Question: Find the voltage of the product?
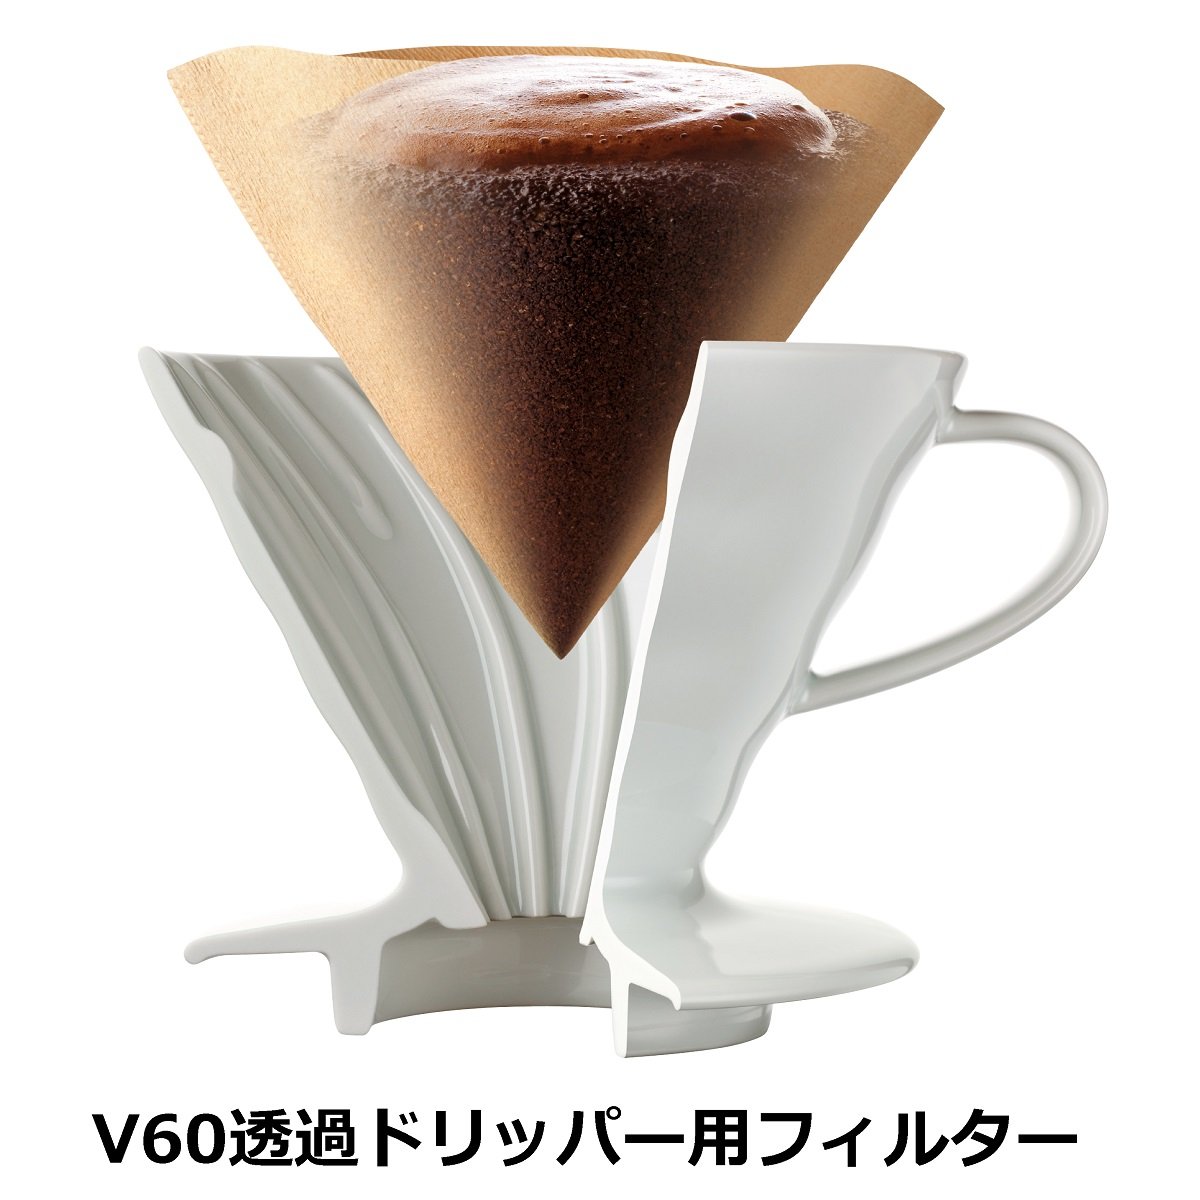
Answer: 60.0 volt